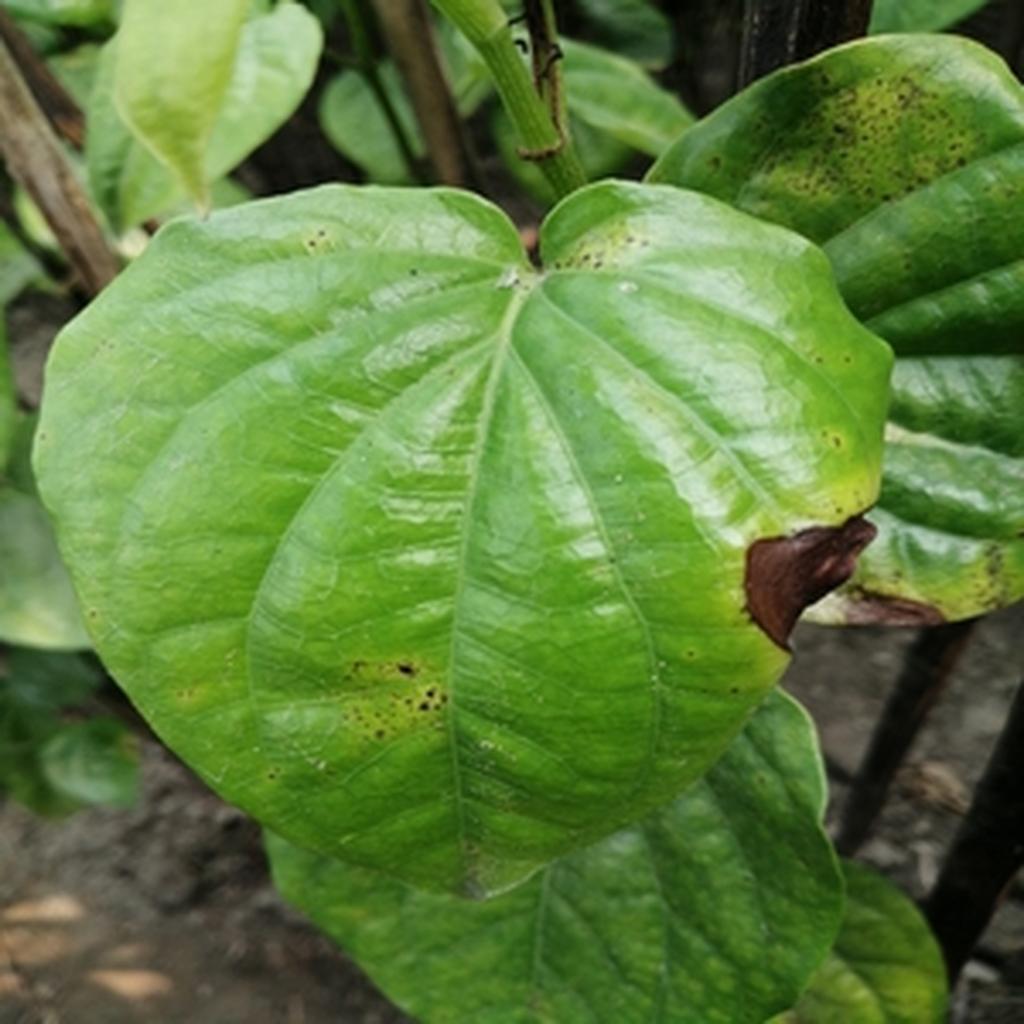
Label: Leaf_Rot